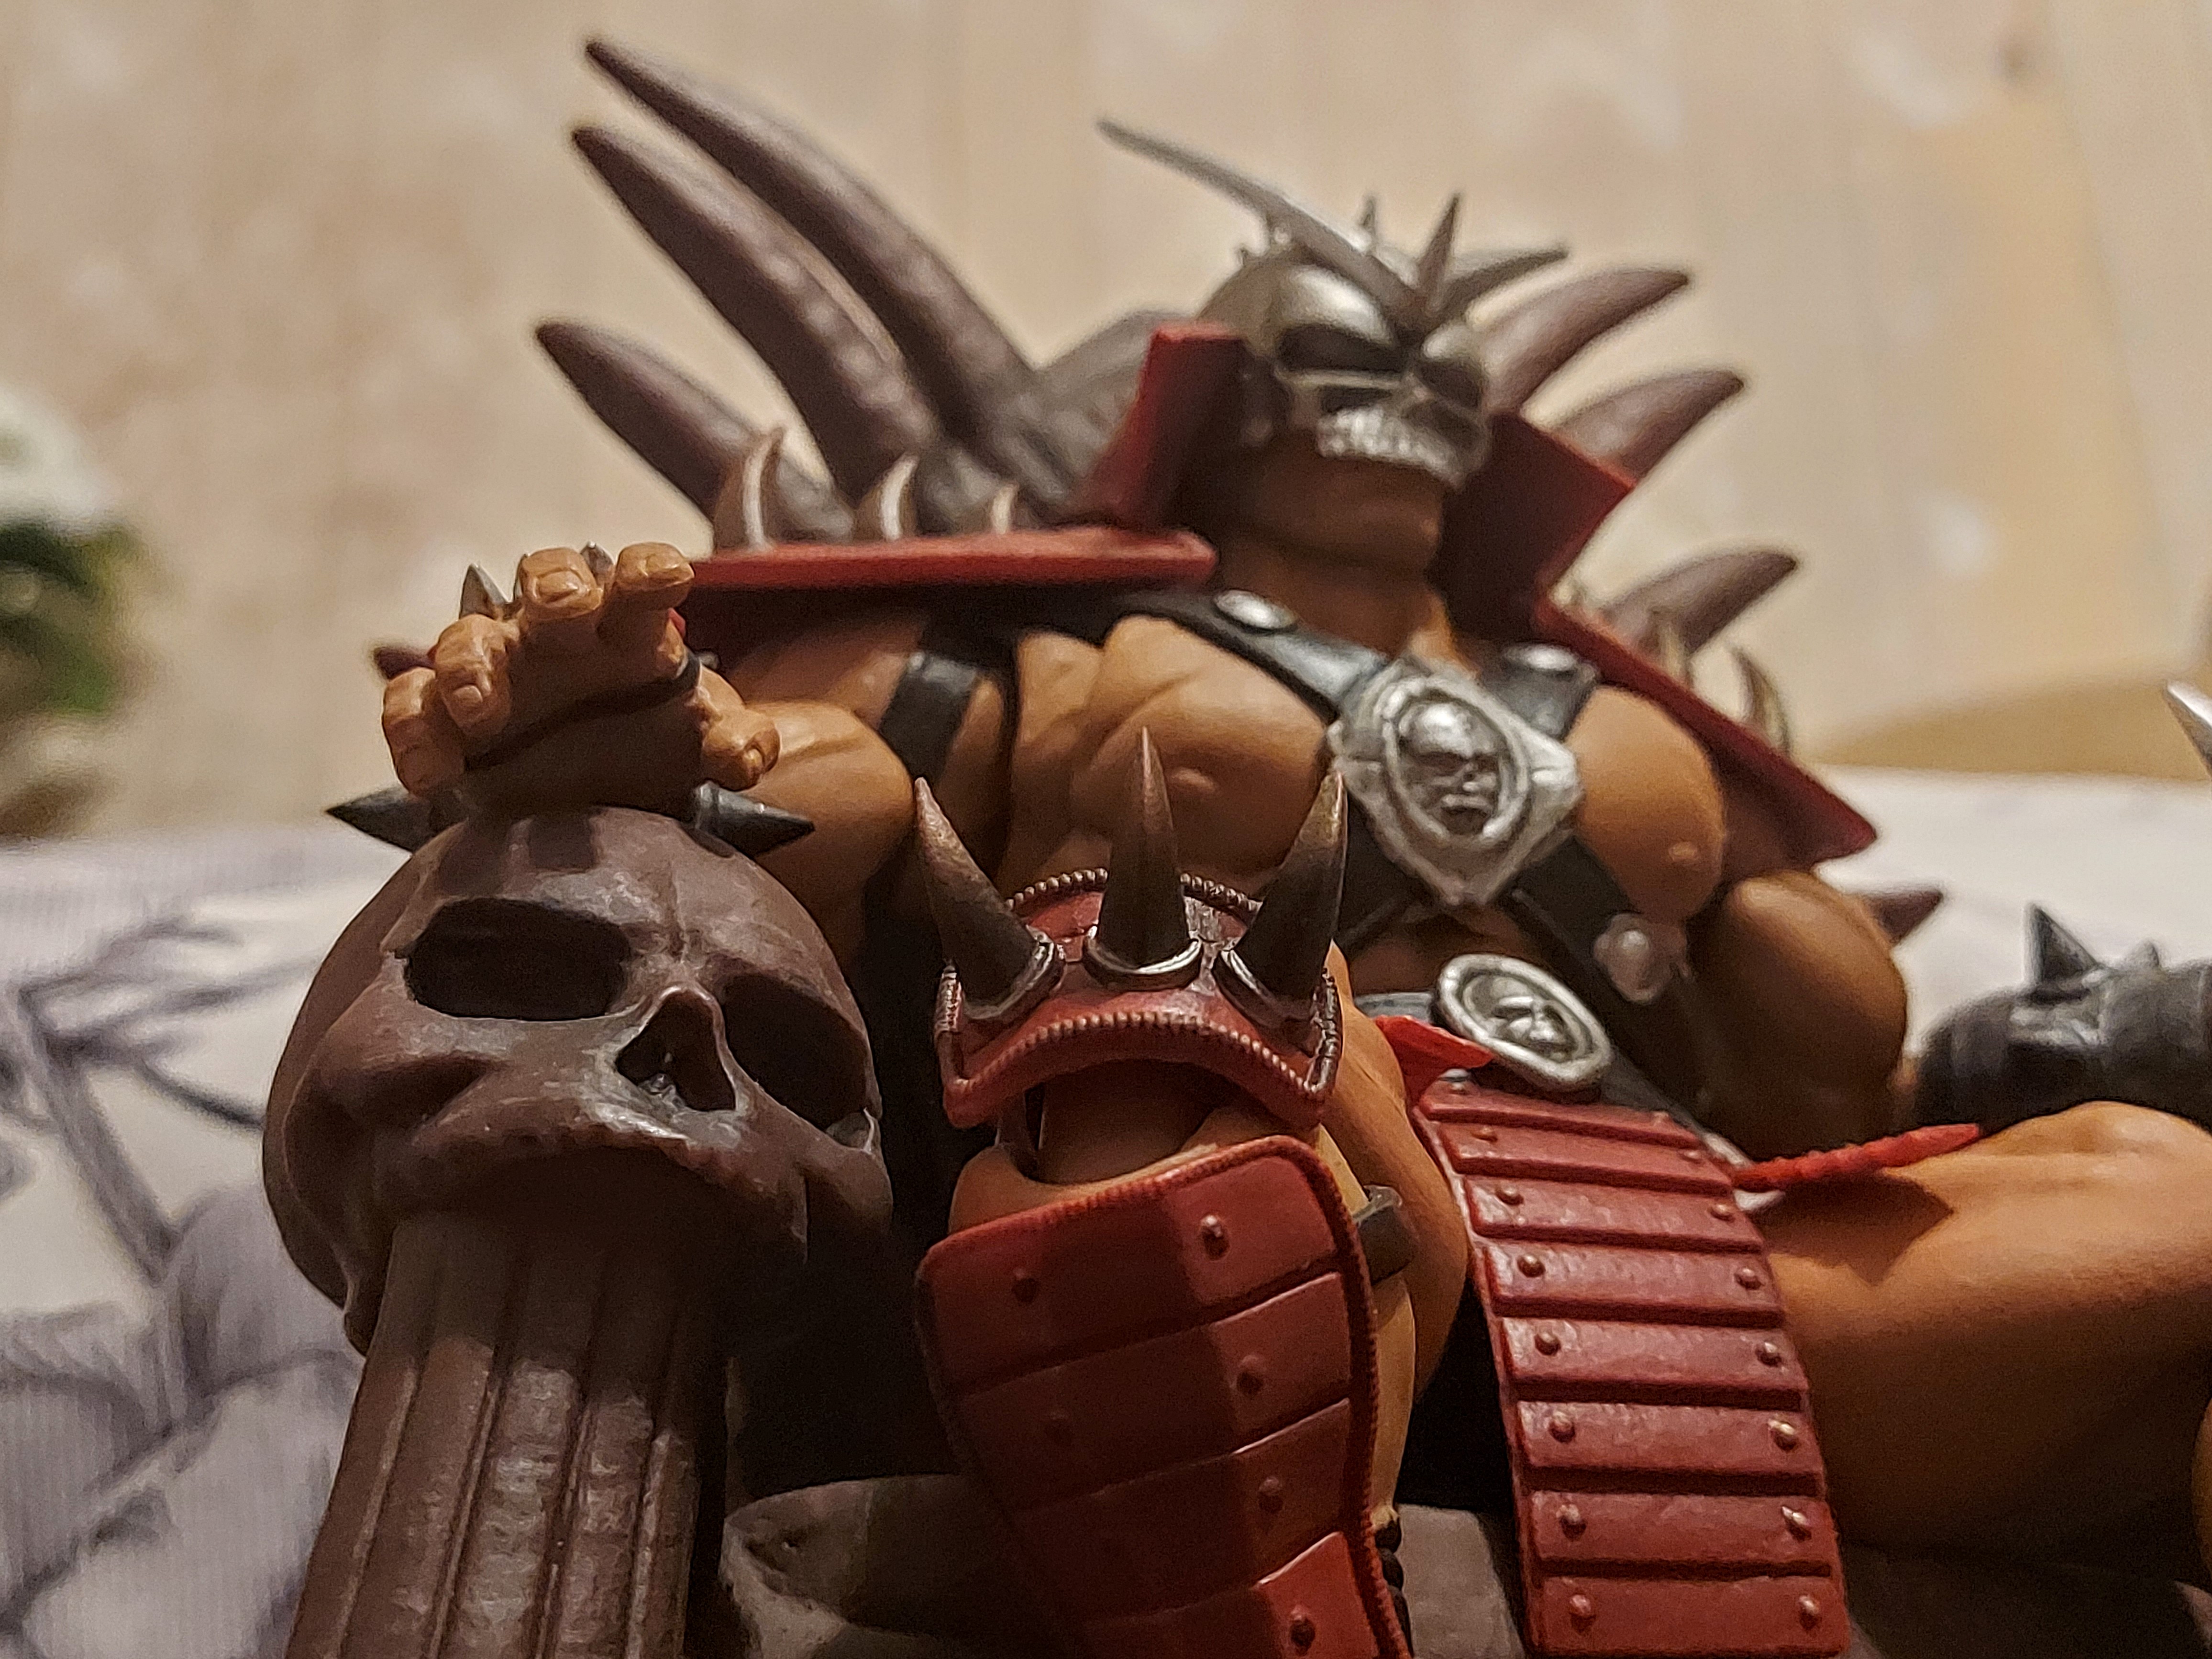
Shokan, storm, collectibles, warrior, fighter, action, figure, wood, toy, art, sculpture, metal, fictional character, carmine, machine, dessert, action figure, automotive design, still life photography, carving, fiction, macro photography, artifact, animation, armour, visual arts, chocolate, cg artwork, finial, figurine